Chuvash Autonomous Soviet Socialist Republic

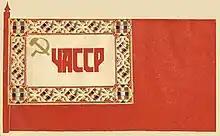
Flag used 1927–31

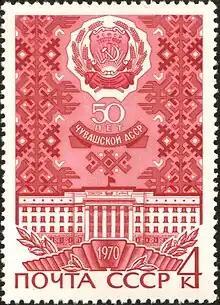
Stamp marking the 50th anniversary of the Chuvash AO/ASSR

The Chuvash Autonomous Soviet Socialist Republic was an autonomous republic of the Russian SFSR within the Soviet Union.